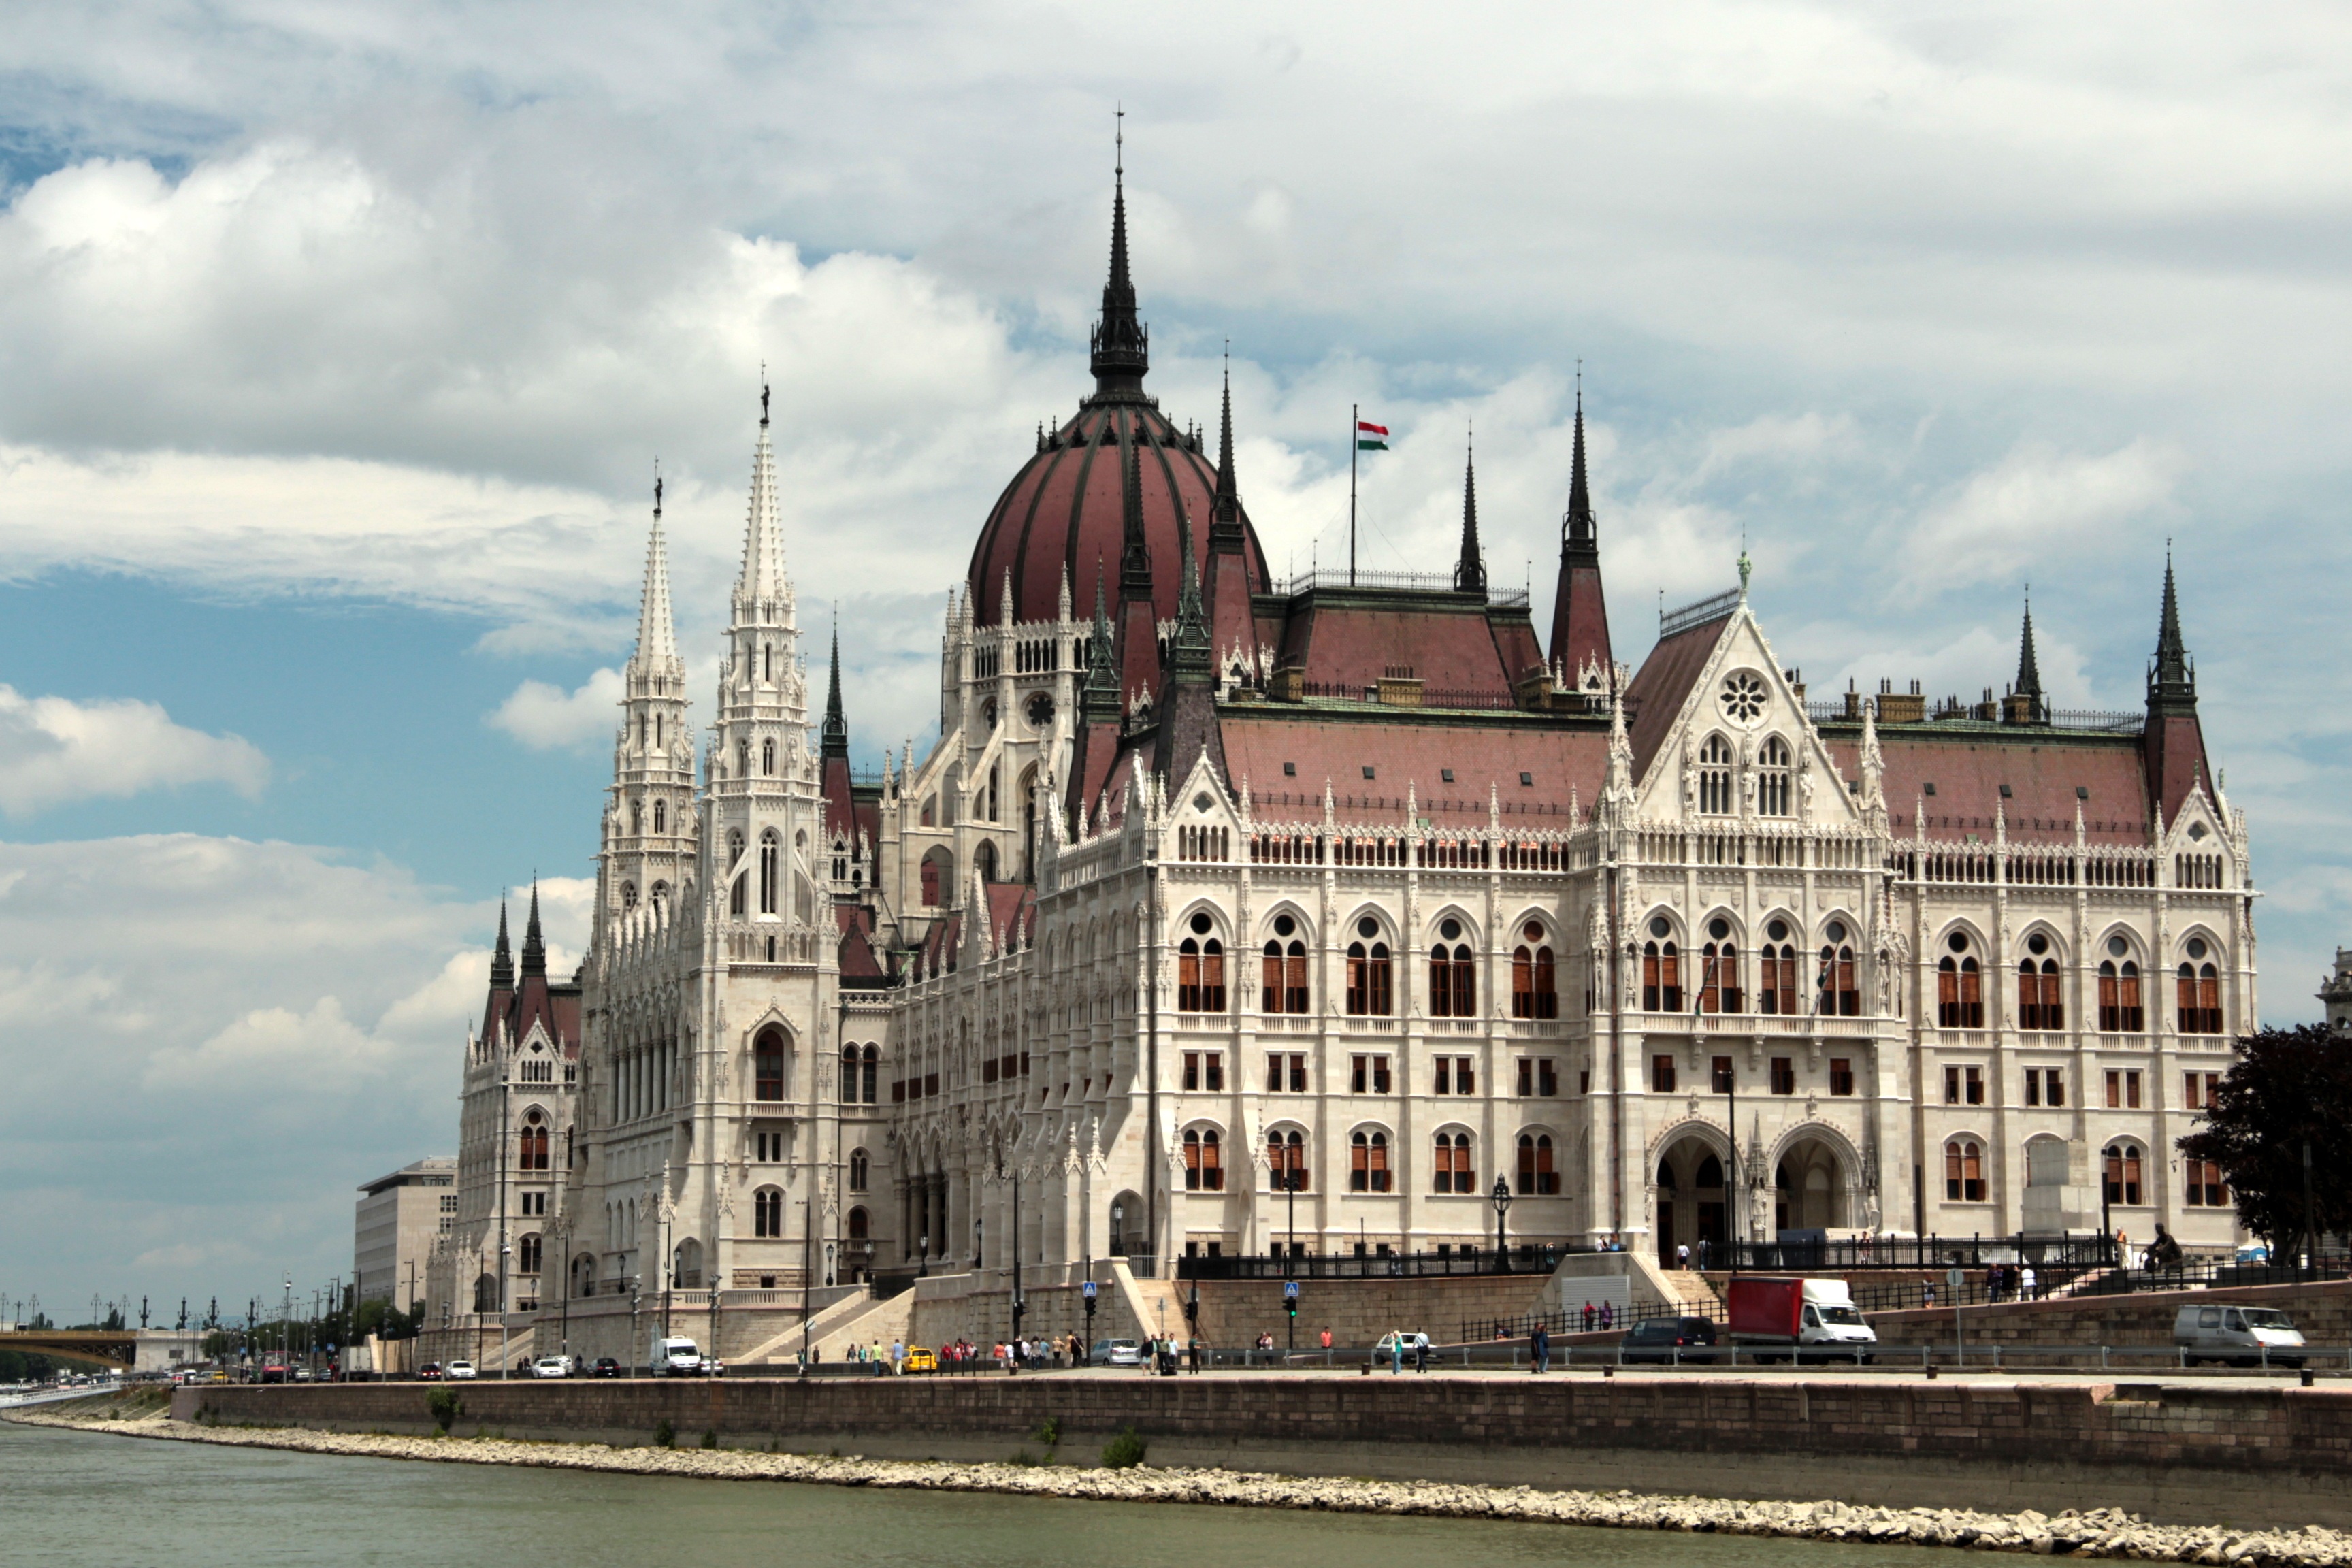
architecture, building, palace, city, monument, cityscape, tower, landmark, cathedral, tourism, place of worship, spire, budapest, hungary, tours, urban area, the parliament